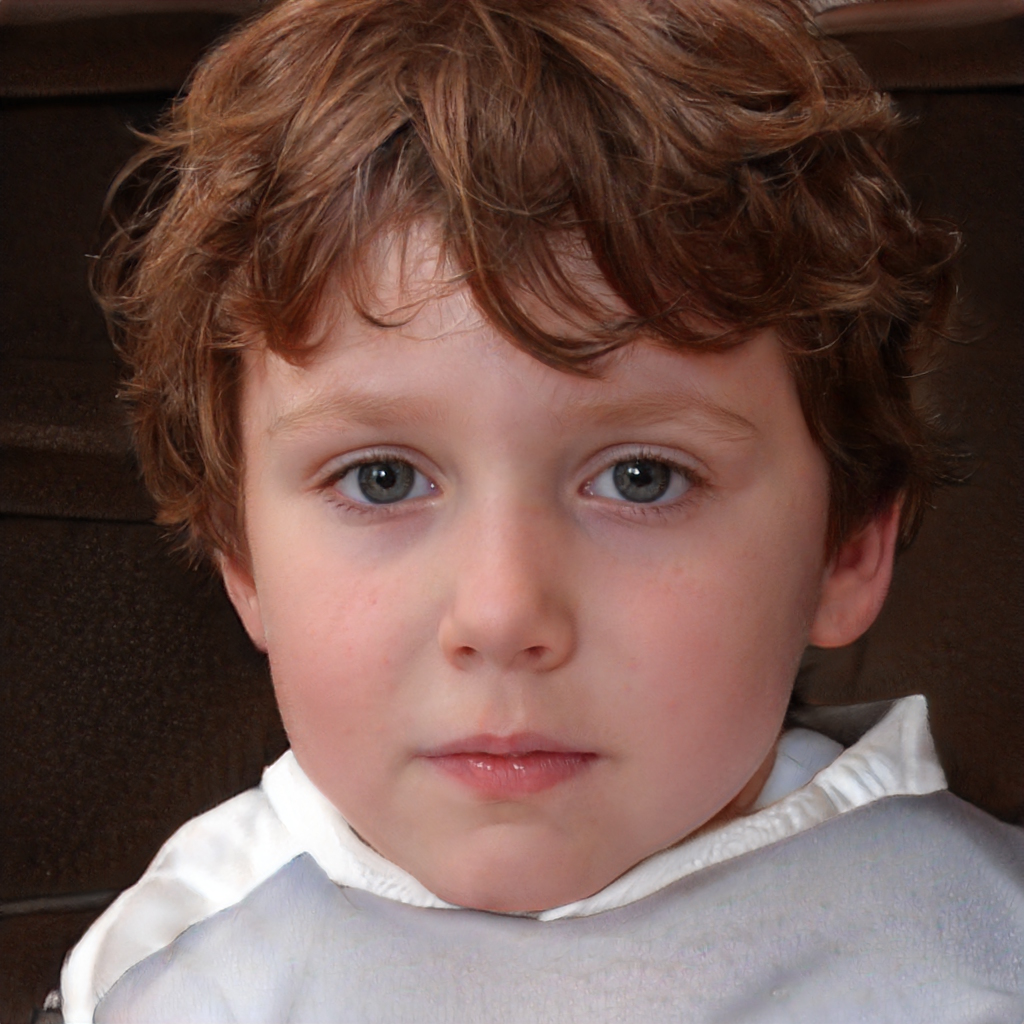
Gender: Male